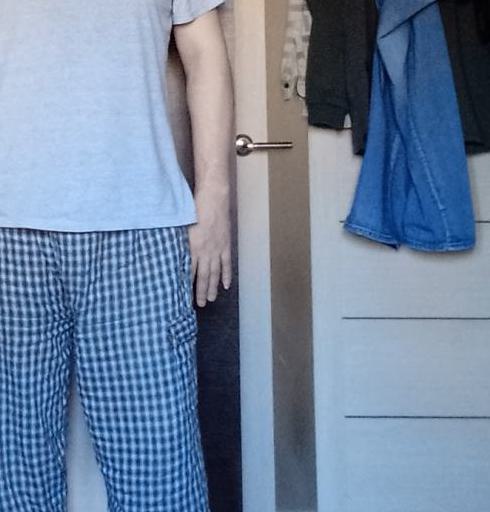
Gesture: no_gesture